Architecture of Scotland in the Industrial Revolution

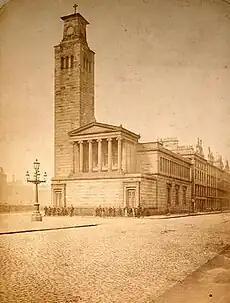
Alexander Thomson's Caledonia Road Church, Glasgow

The sometimes utopian concept of the new town, aimed at improving society through the foundation of architecturally designed communities, was an important part of Scottish thinking from the mid-eighteenth to the twentieth century. In addition to the New Town of Edinburgh these included the complete rebuilding of Inverary for John Campbell, 5th Duke of Argyll by John Adam (1721–92) and Robert Mylne (1733–1811), between 1772 and 1800. Helensburgh near Glasgow was laid out in 1776 on a grid-iron plan. Small new towns on a gridiron plan in the period 1770–1830 included Cuminestown, New Pitsligo, Tomintoul and Aberchirder. At Fochabers, from 1776 John Baxter redesigned the village on a grid plan, with a central square focused on Bellie Church (1795–97), still following in the tradition of Gibbs, with a tetrastyle portico and steeple. From 1800, Robert Owen's New Lanark, designed as a self-contained community, combining industry with ordered and improved living conditions, was an important milestone in the historical development of urban planning. Housing was combined with generous communal and living spaces, a children's school and community education centre. It also introduced a village store that supplied good at lower prices and became the model for the co-operative movement. Scotland also produced one of the major figures in urban planning in sociologist Patrick Geddes (1854–1932), who developed the concept of conurbation, and discarded the idea of "sweeping clearances" to remove existing housing and the imposition of the gridiron plan, in favour of "conservative surgery": retaining the best buildings in an area and removing the worst. He put this into practice in Edinburgh, purchasing and improving slum tenements at James Court, and in new developments at Ramsay Garden.